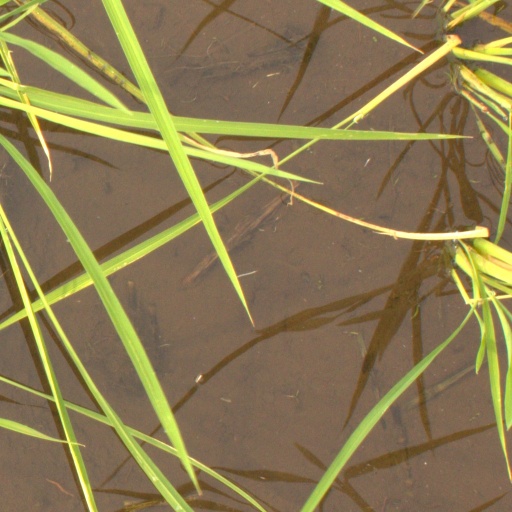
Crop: rice